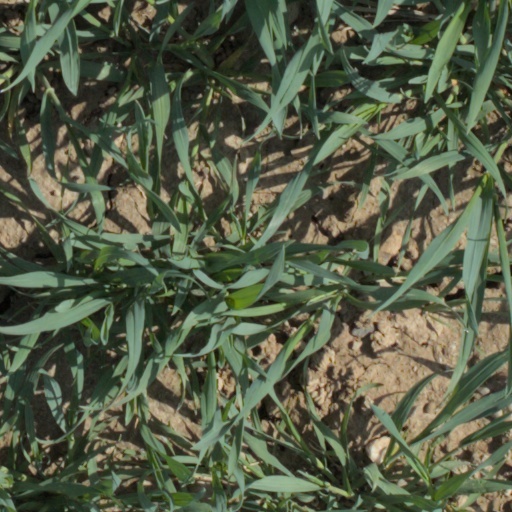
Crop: wheat